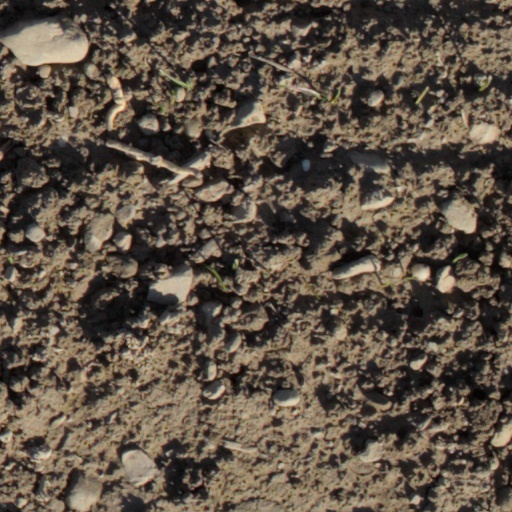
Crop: wheat